Serhiy Hayduk

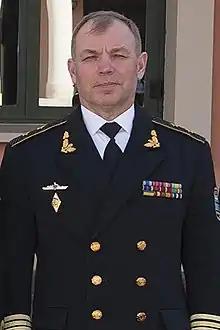
Hayduk on 6 March 2014

Serhiy Anatoliyovych Hayduk (born 25 July 1963) is a Ukrainian Vice Admiral and a former commander of the Ukrainian Navy.